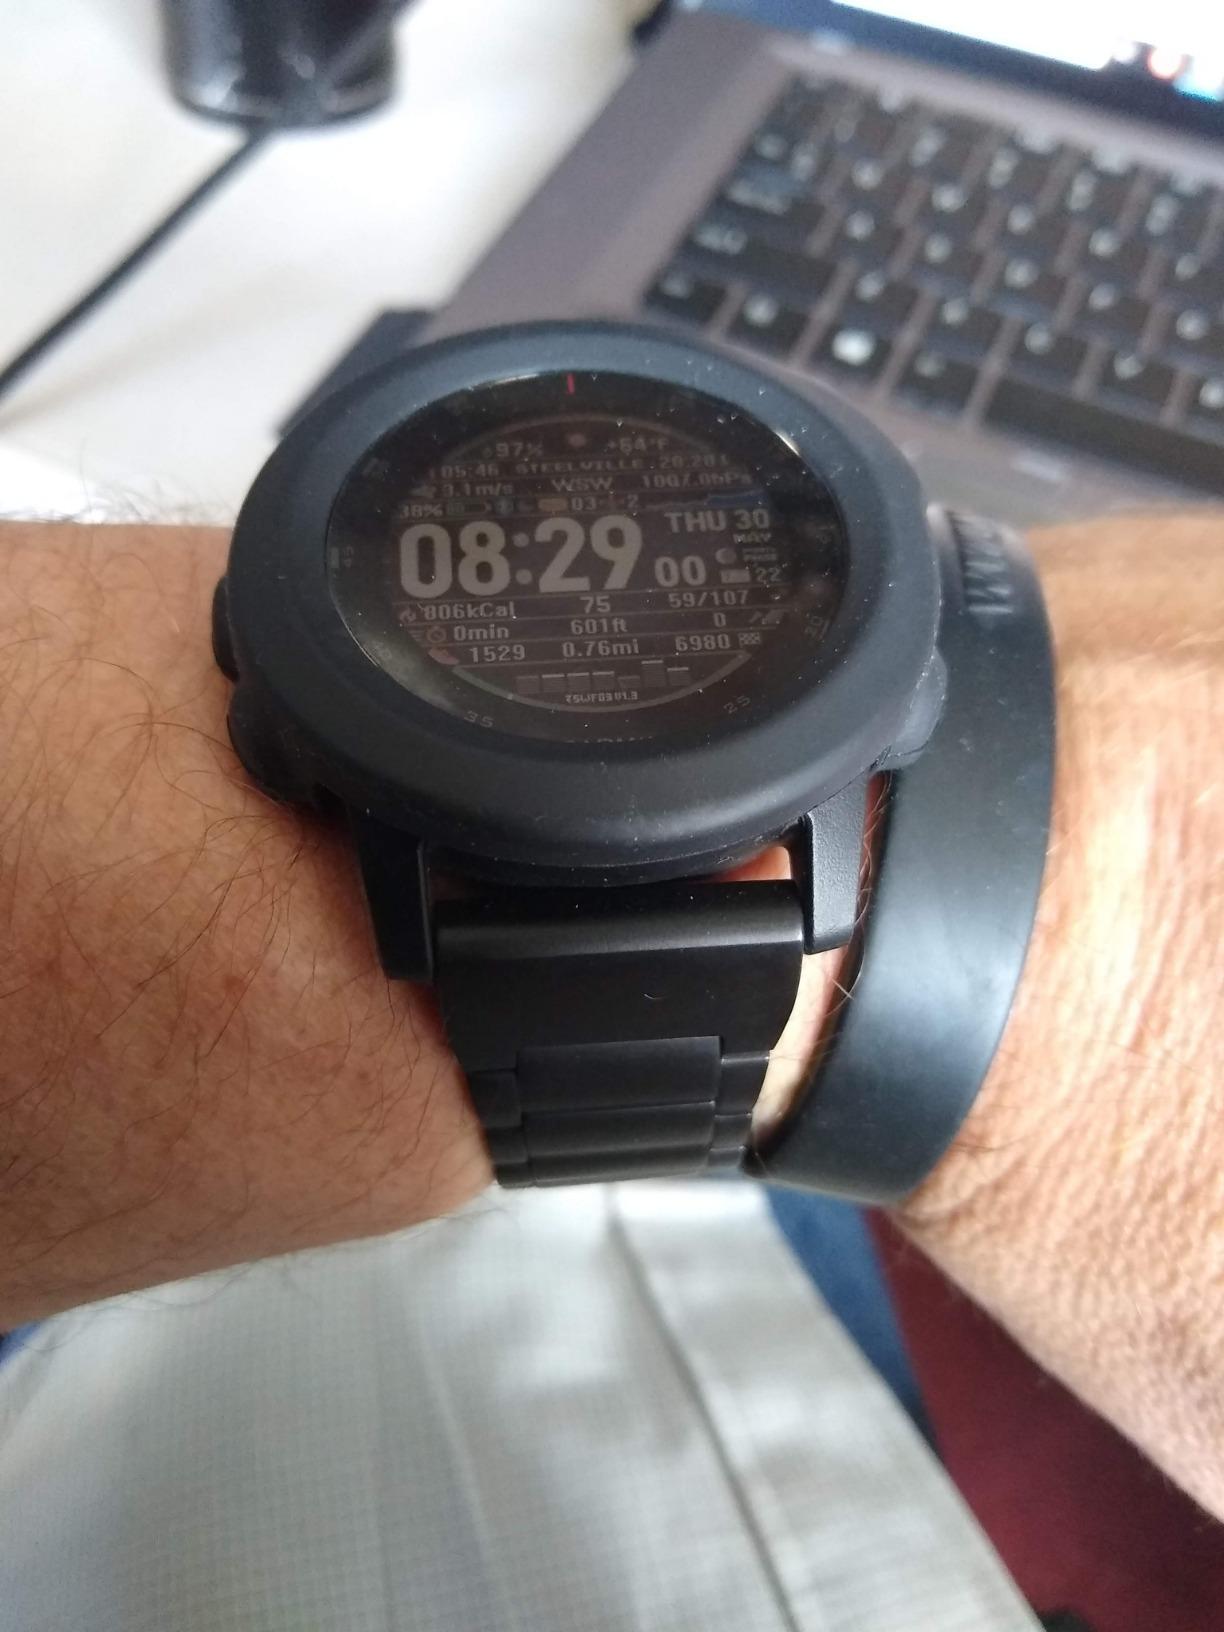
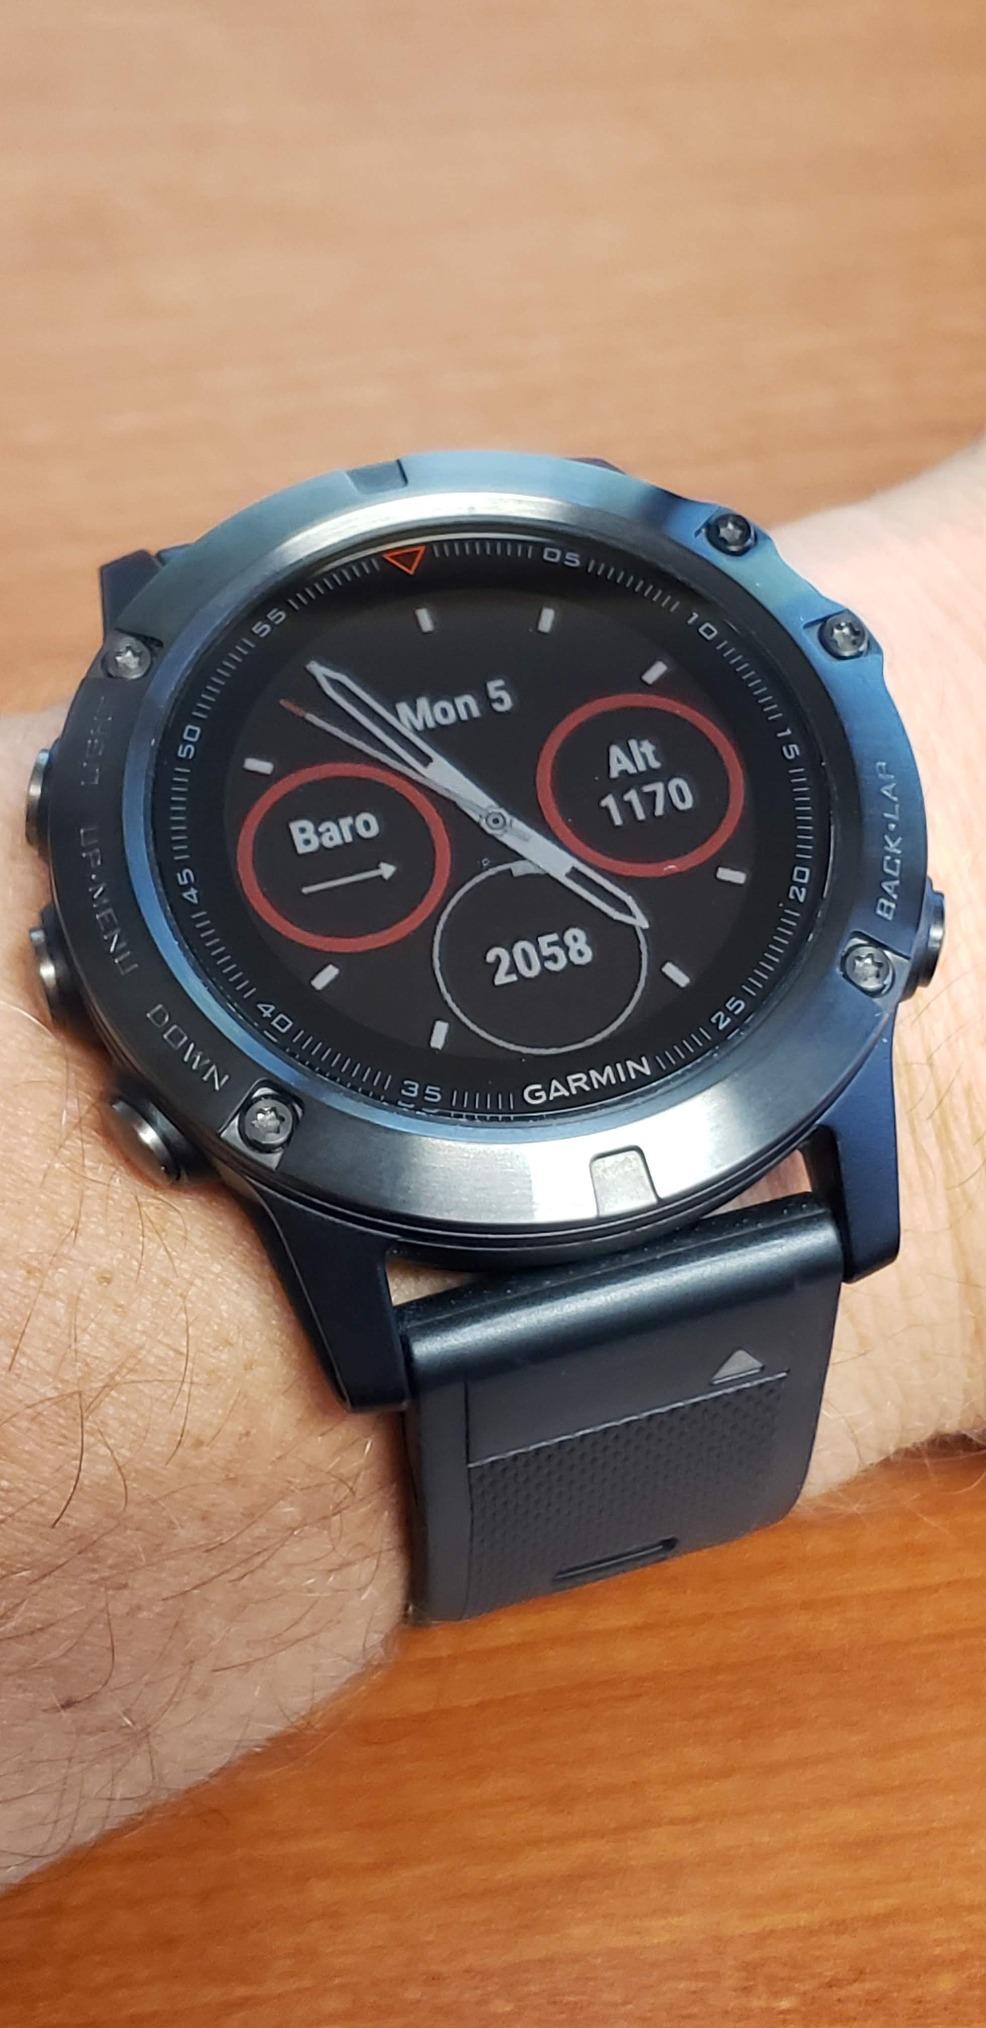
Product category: smartwatch
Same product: no